Francis Coates Jones

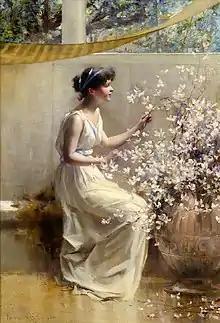

Jones finally moved back to the United States and settled in New York City in 1884, where his work as a figure painter was quickly recognized.